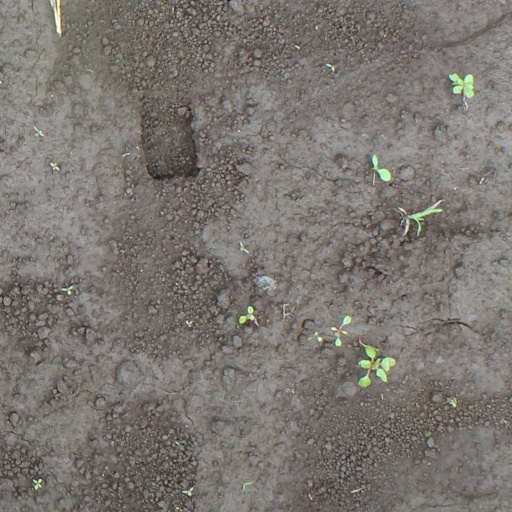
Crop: soybean